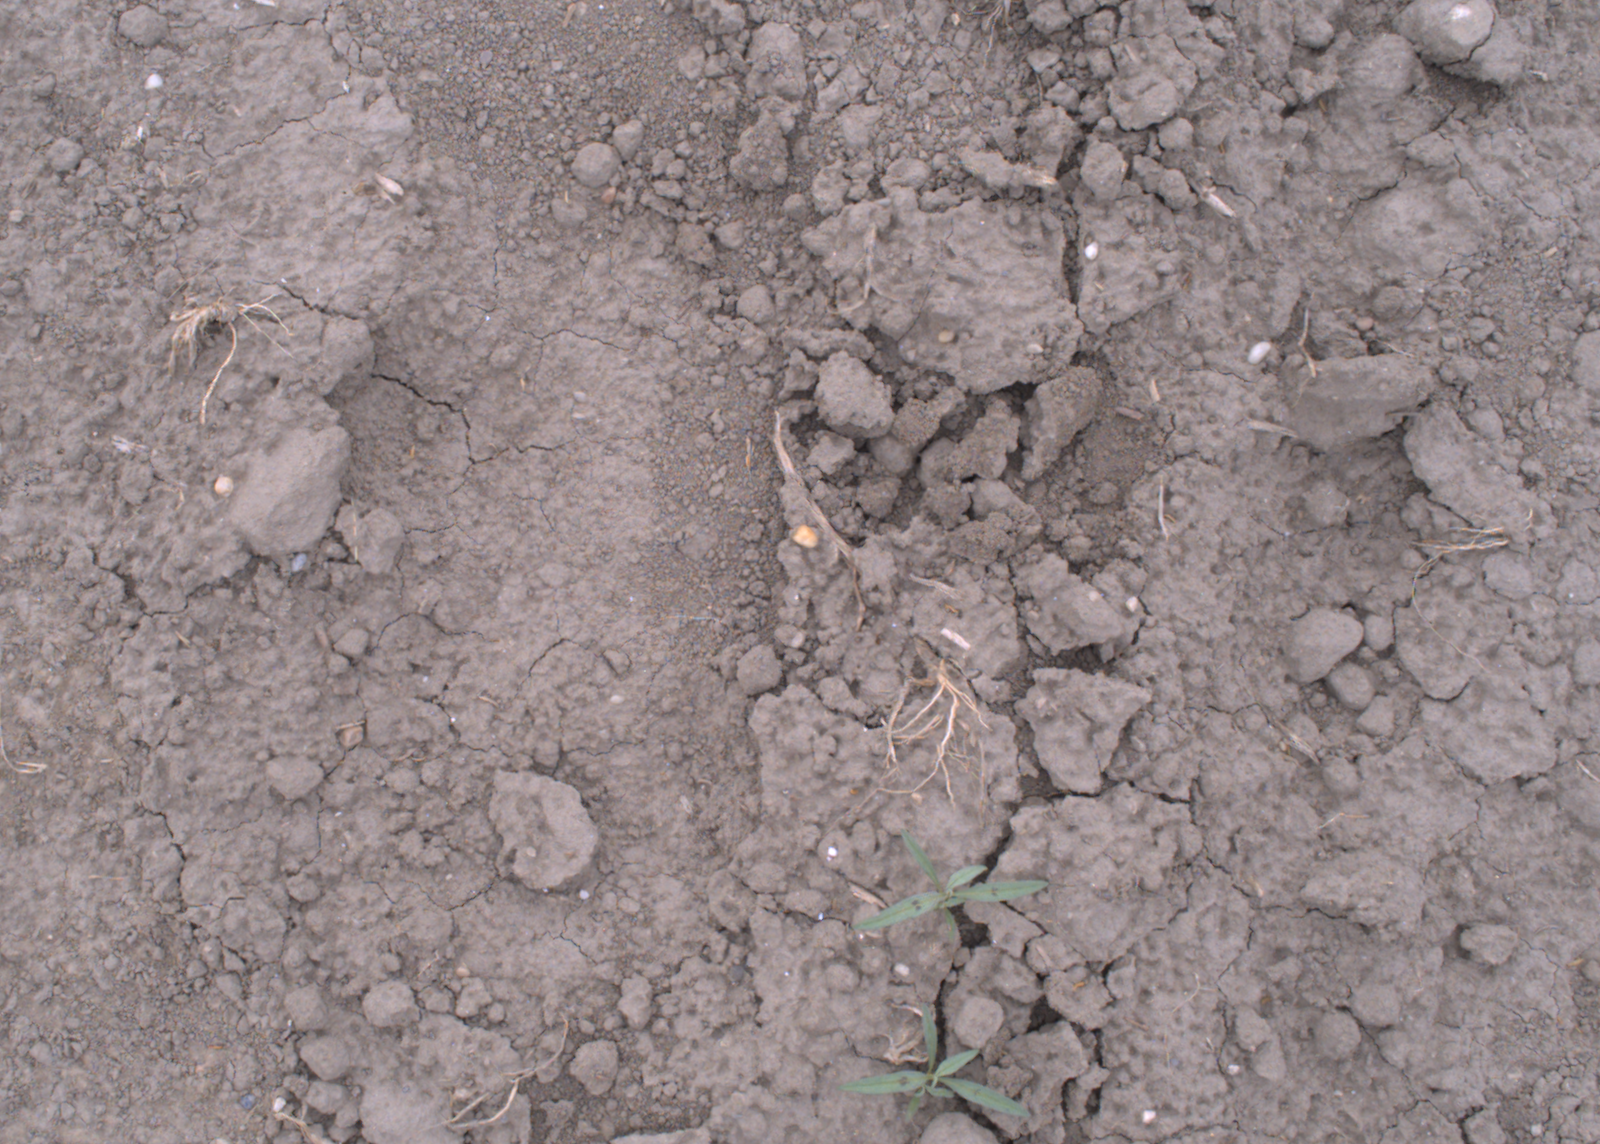
Capture date: 17.08.2020 12:20:17
Weather: cloudy
Wind: light
Seeding date: 21.07.2020
Plant canopy height (mm): 910